Ptolemaic Kingdom

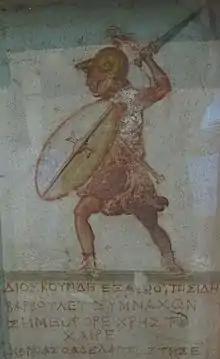
A stele of Dioskourides, dated 2nd century BC, showing a Ptolemaic "thureophoros" soldier. It is a characteristic example of the "Romanization" of the Ptolemaic army.

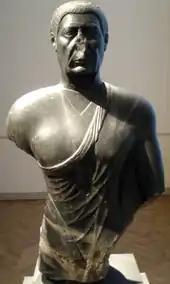
Ptolemaic Era bust of a man, circa 300–250 BC, Altes Museum

Ptolemaic Egypt was highly stratified in terms of both class and language. More than any previous foreign rulers, the Ptolemies retained or co-opted many aspects of the Egyptian social order, using Egyptian religion, traditions, and political structures to increase their own power and wealth.